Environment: real
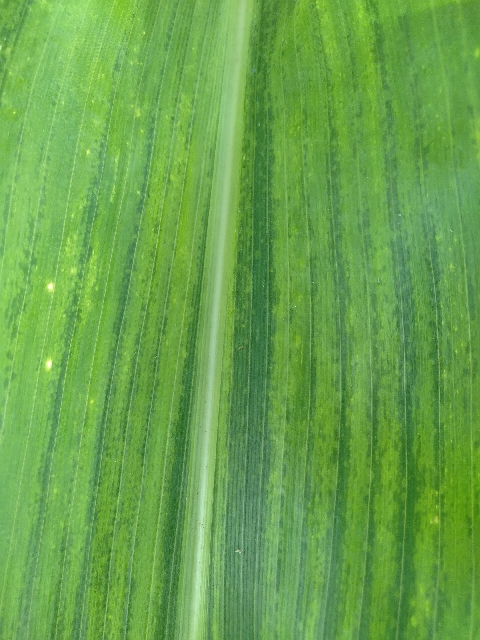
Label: lethal_necrosis